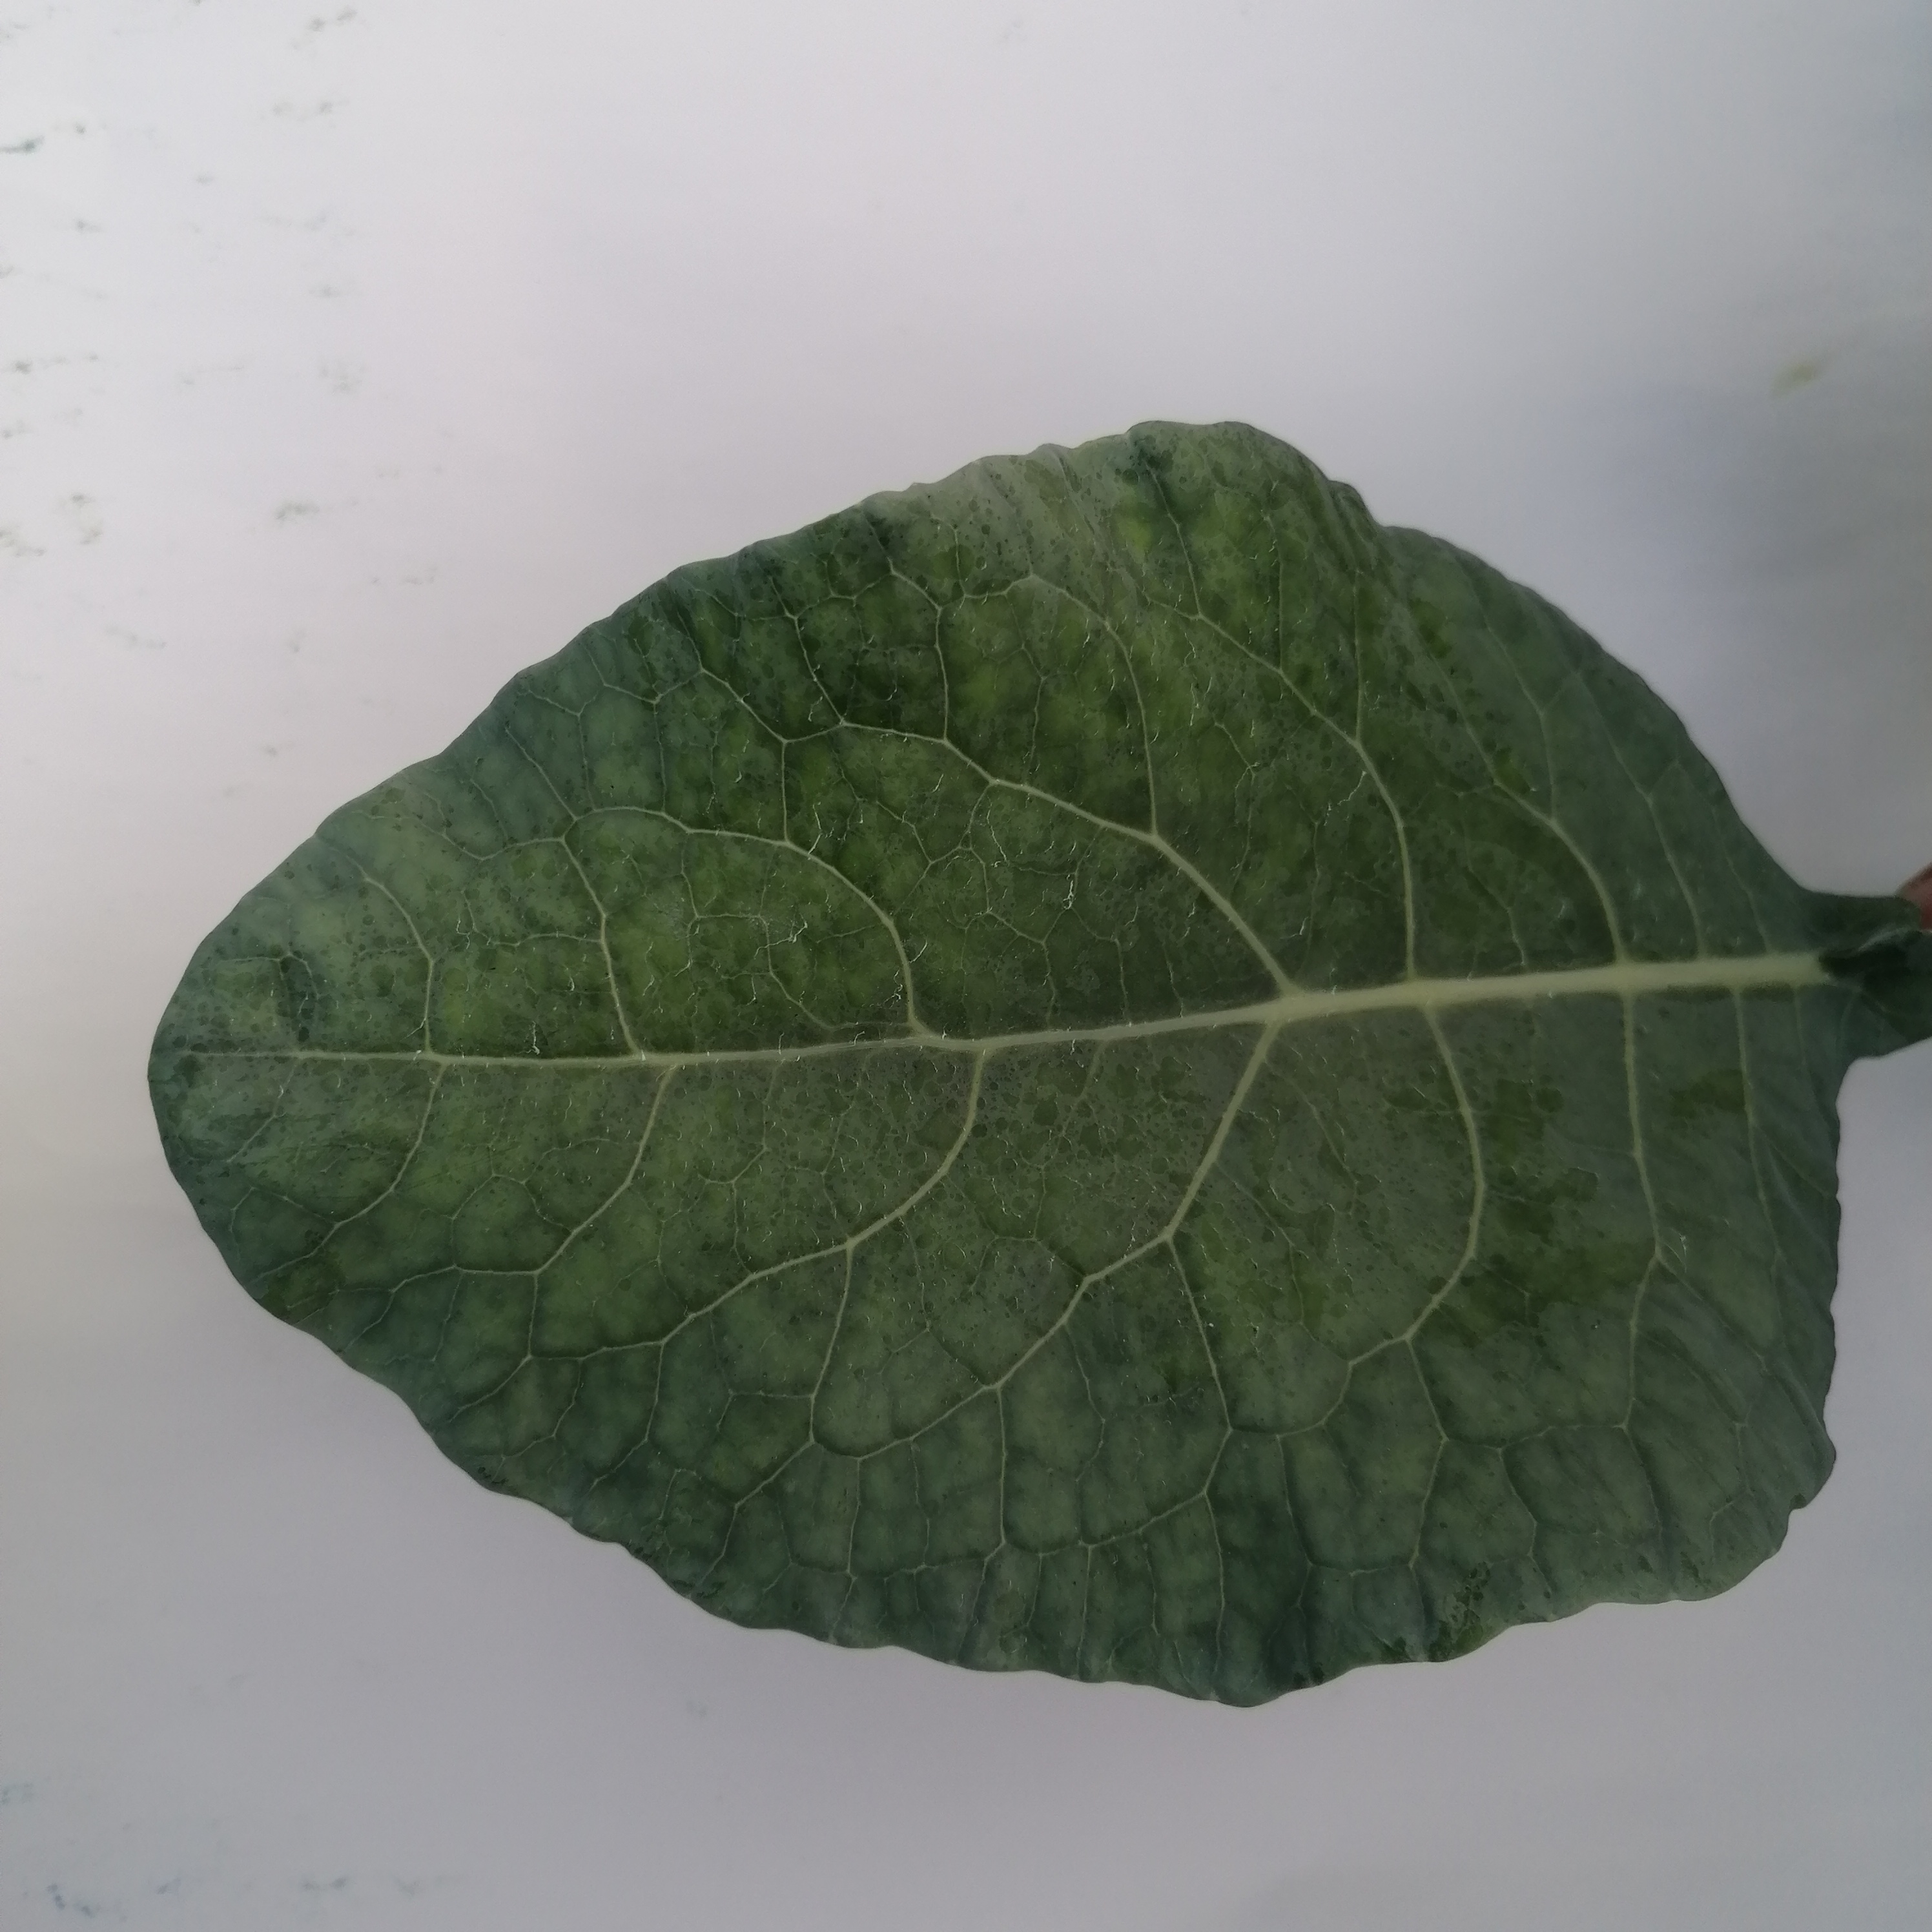
Label: Healthy